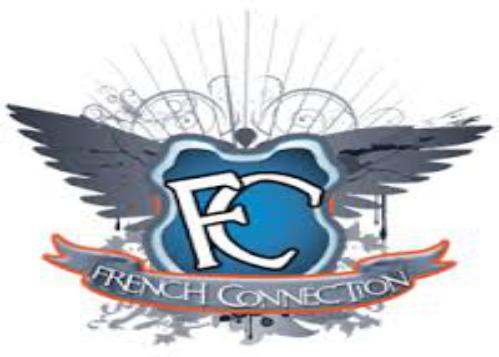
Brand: French Connection
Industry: Clothes